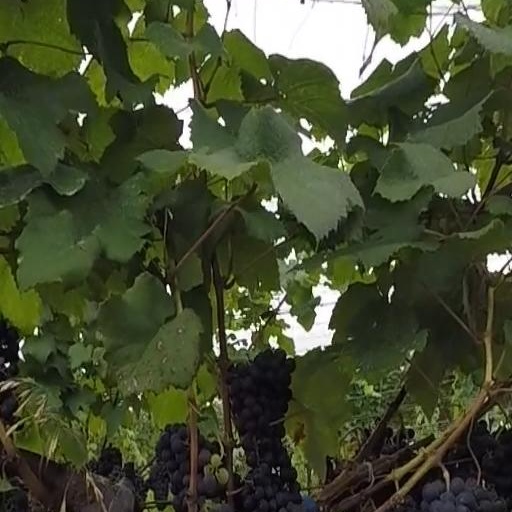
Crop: grape